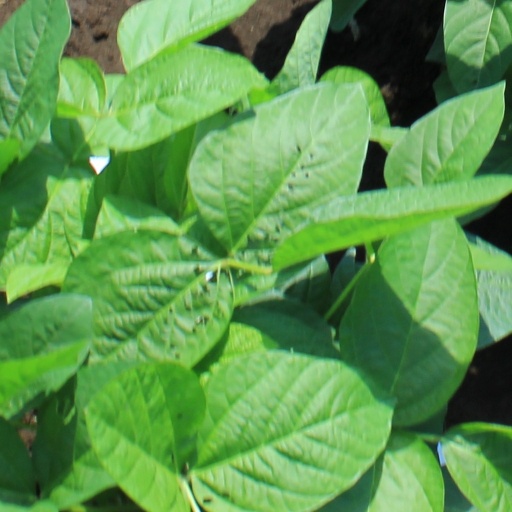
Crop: soybean